Eagle Premier

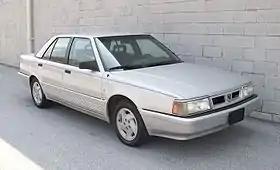
1992 Eagle Premier ES Limited

The Eagle Premier is a full-size executive car that was developed by American Motors Corporation (AMC) during the 1980s through its partnership with Renault. This model was manufactured in the then-brand-new Brampton Assembly in Canada.